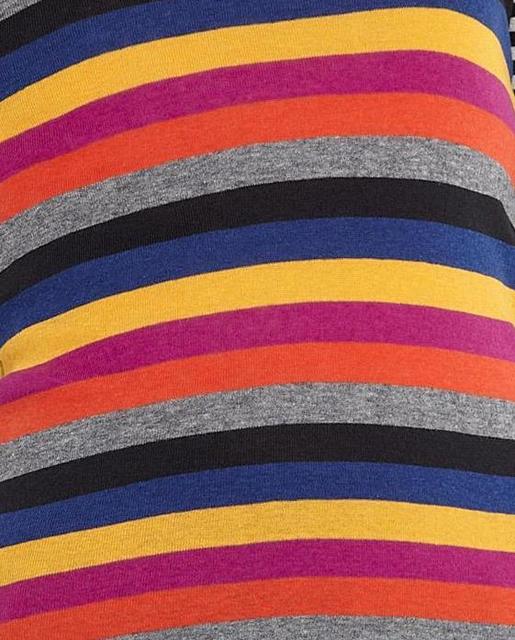
Texture: banded